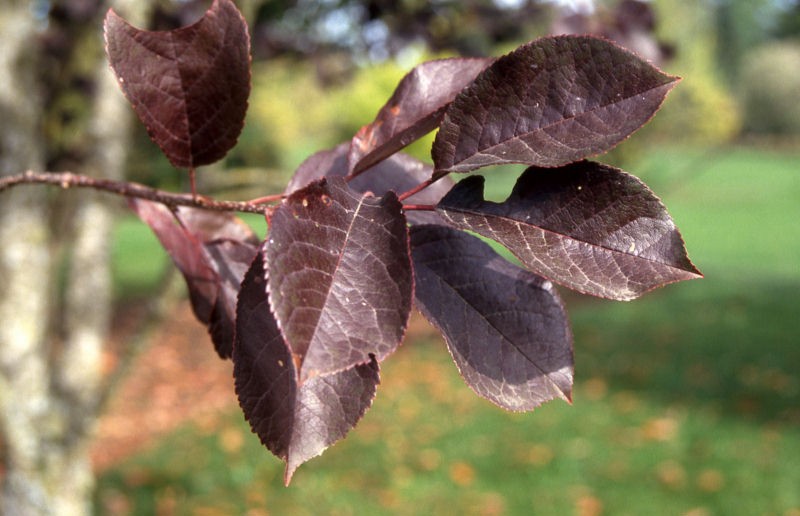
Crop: cherry
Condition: healthy